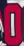
Number: 0